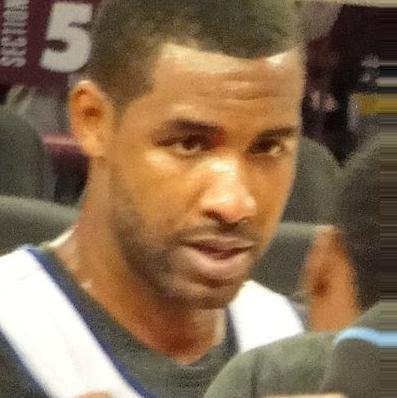
Age: 23